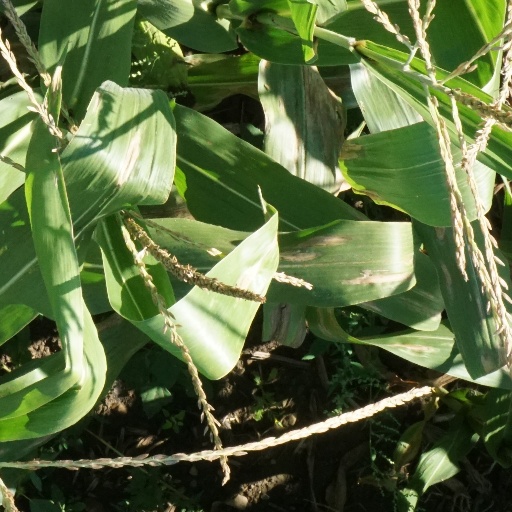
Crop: maize; corn